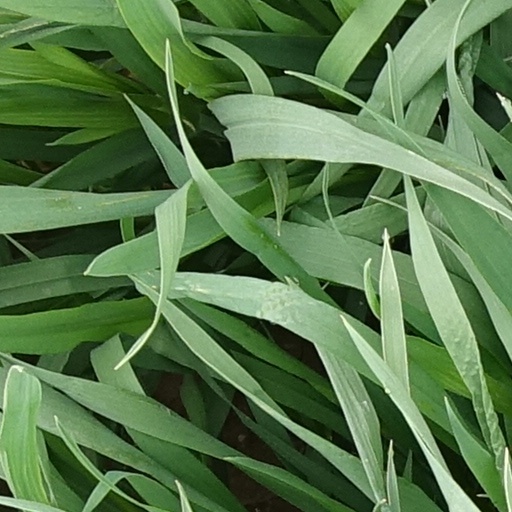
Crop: wheat